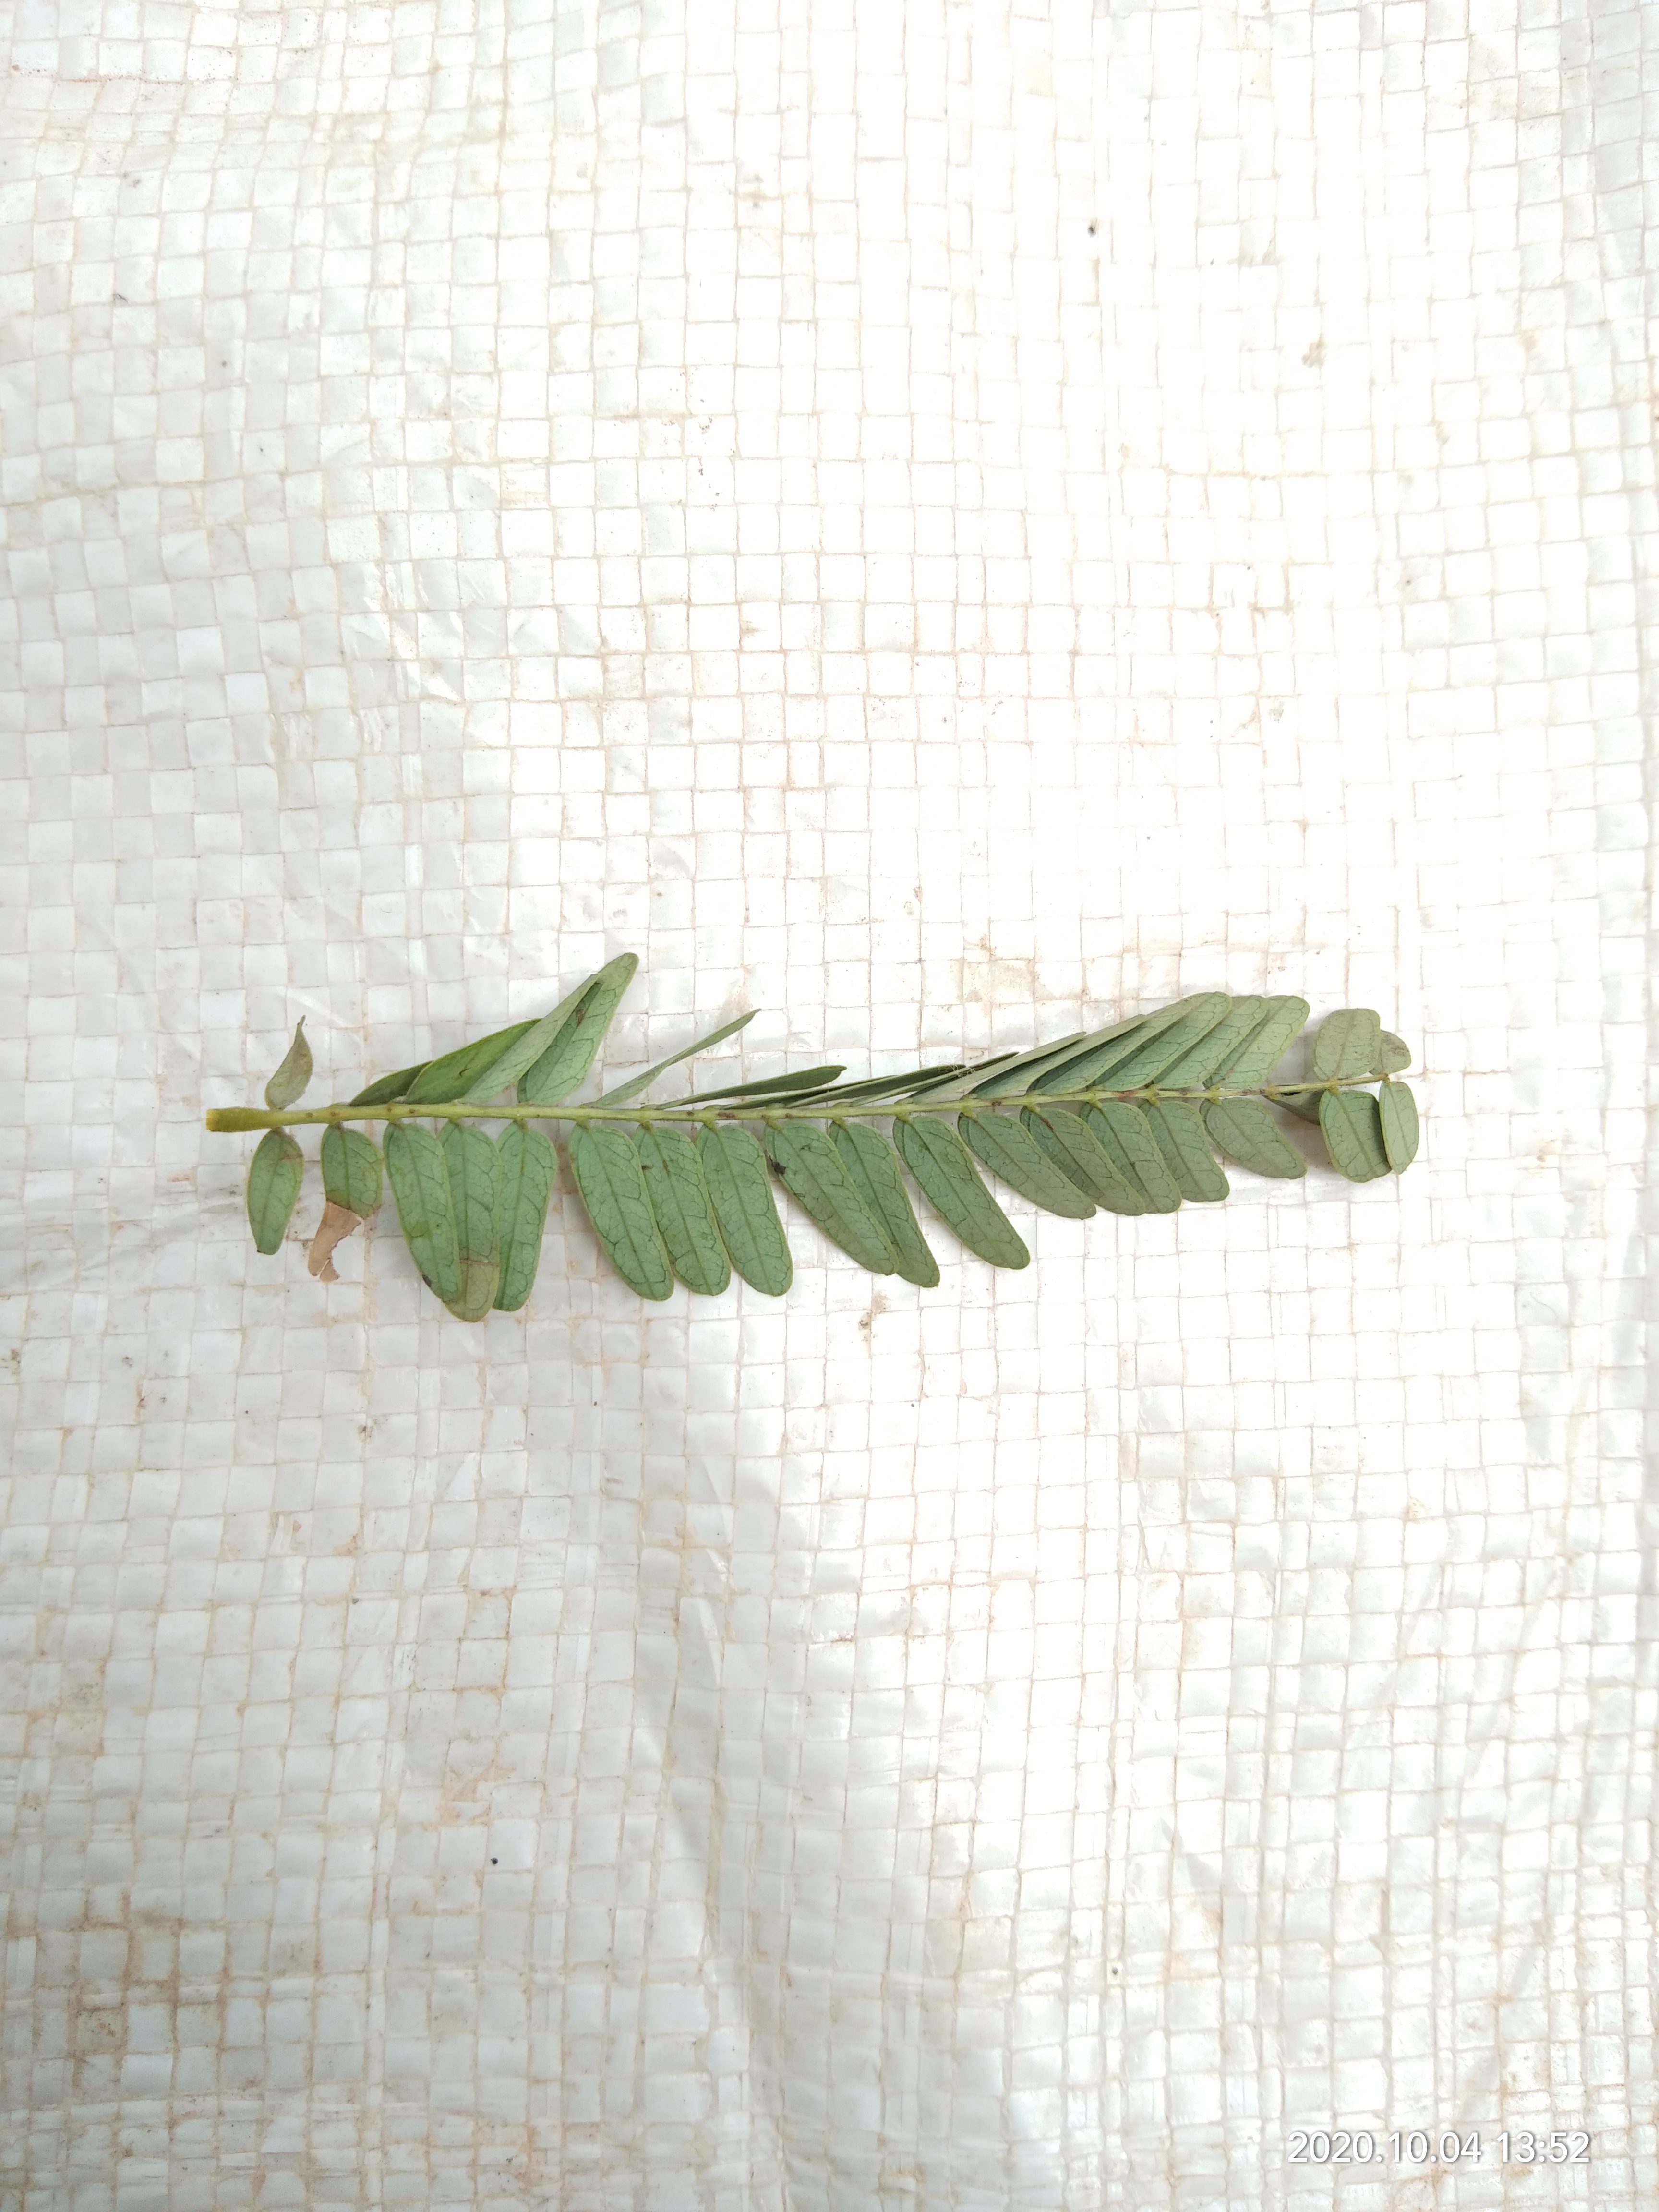
Plant: Tamarind